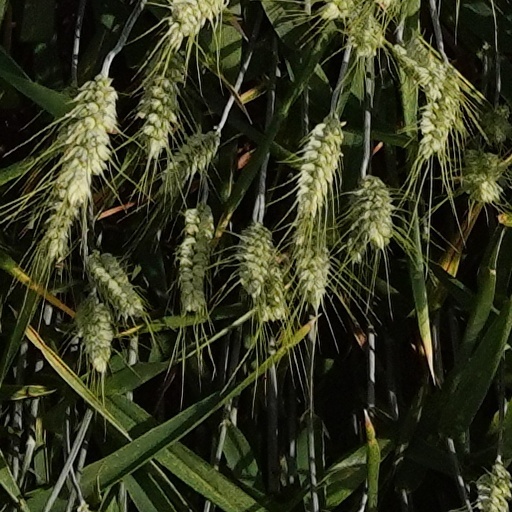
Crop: wheat